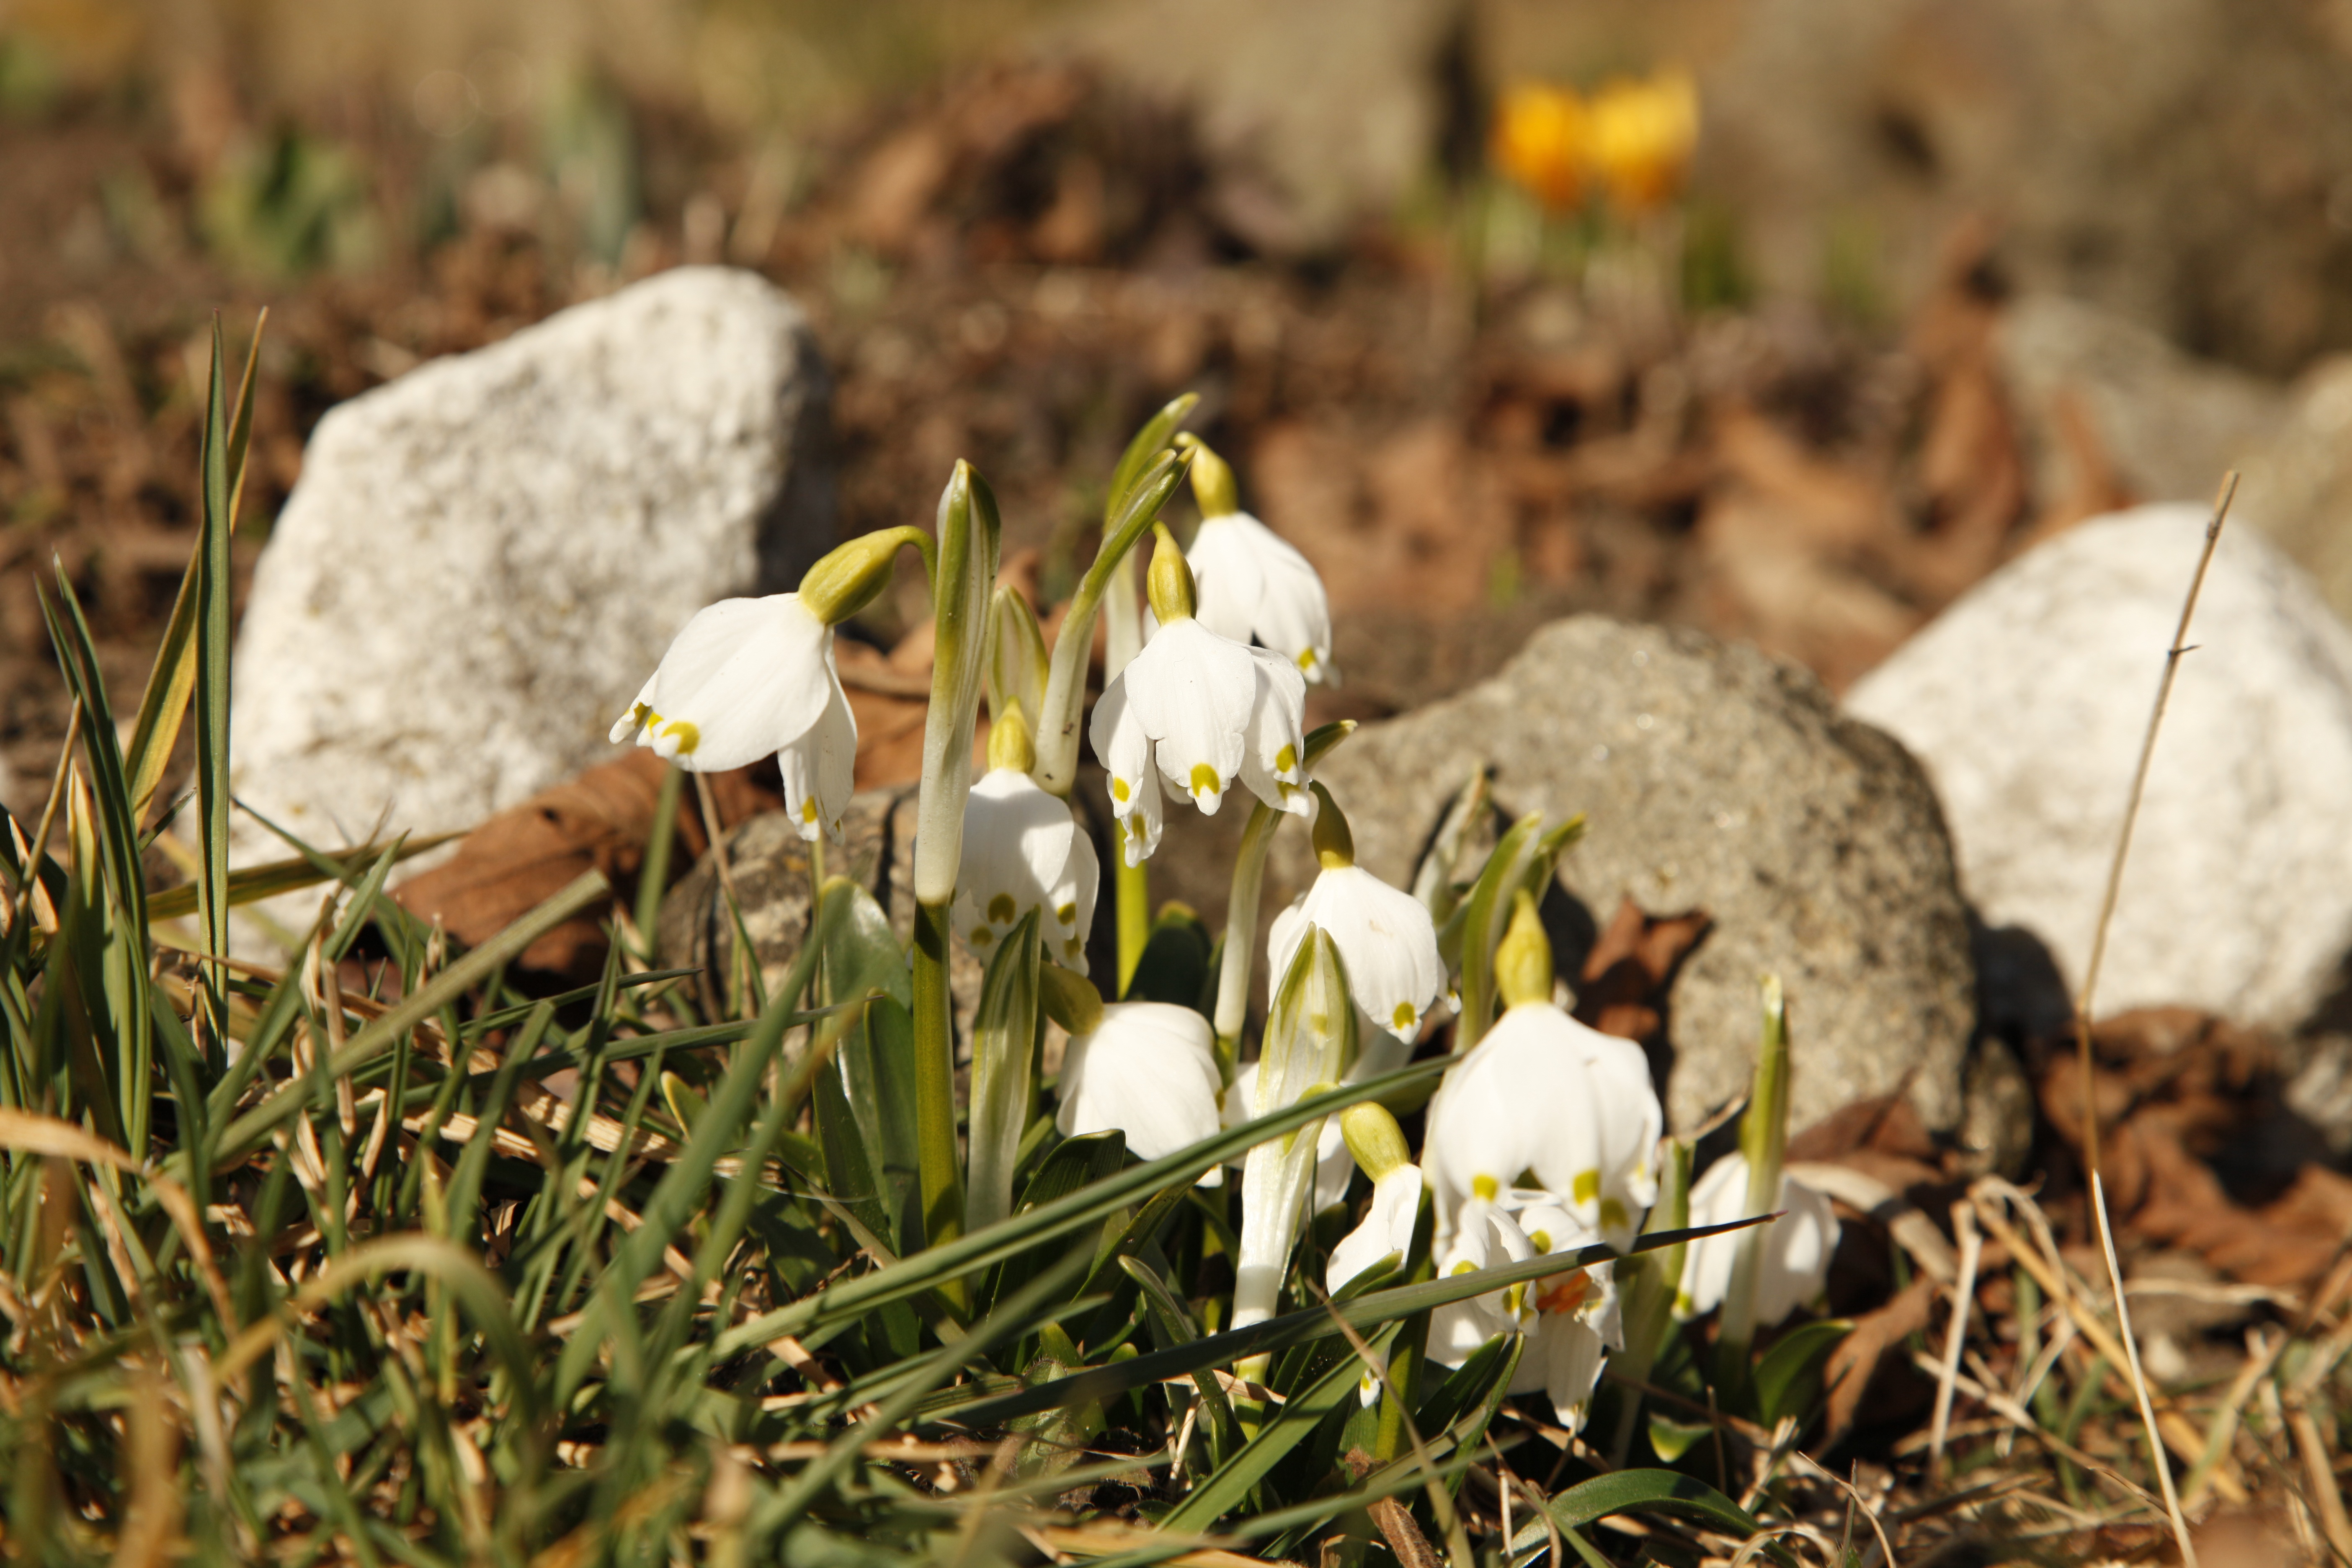
nature, grass, plant, flower, spring, green, soil, botany, close, flora, wildflower, flowers, crocus, snowdrop, galanthus, flowering plant, b hen, land plant